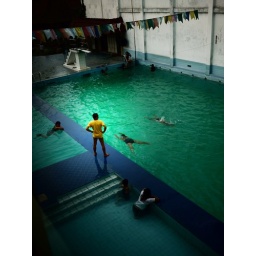
Swimming coach training a young swimmer in an eerily green pool in Siantar, a small city in North Sumatera, Indonesia.